Lost in Yonkers

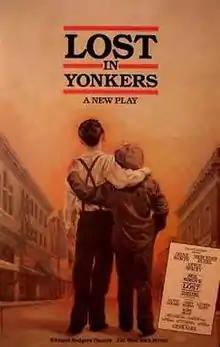
Original Broadway poster

Lost in Yonkers is a play by Neil Simon. The play won the 1991 Pulitzer Prize for Drama.